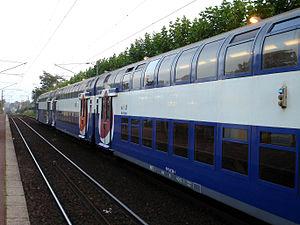
Gare de Taverny (Val-d'Oise), France
On appelle livrée la décoration extérieure d'un matériel roulant ferroviaire. Au cours de son histoire, depuis 1938, la Société nationale des chemins de fer français a utilisé de nombreuses livrées liées aux modes et aux changements de matériels. Certaines sont des essais sans lendemain sur quelques machines, d'autres sont de véritables marqueurs de l'identité de l'entreprise, par exemple la livrée « béton ».
Transilien est le nom du réseau de trains de banlieue de SNCF Voyageurs desservant principalement les gares d'Île-de-France. La zone couverte ne correspond pas exactement aux limites administratives de la région : les trains desservent aussi plusieurs gares situées en Normandie, dans les Hauts-de-France et en région Centre-Val de Loire. A contrario, quelques gares situées aux marges de la région ne sont pas desservies par le réseau, mais uniquement par les trains express régionaux des régions voisines. Il est l'héritier des trains de banlieue qui existaient depuis la fin du XIXᵉ siècle.
La gare de Taverny est une gare ferroviaire française de la ligne d'Ermont - Eaubonne à Valmondois, située dans la commune de Taverny.